Anglican Church of Mexico

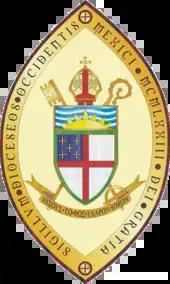
Coat of arms of the Diocese of Western Mexico

Carved out in 1972 from the missionary district of Mexico; erected a diocese in 1980. Based in Zapopan, Jalisco; cathedral of St Paul in that city.